Rincon Formation

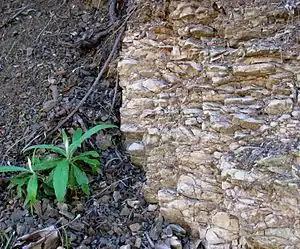
Close-up of the Rincon Shale in a road cut, showing weathered, highly fractured surface.

The Rincon Formation is massive to poorly bedded, and consists of predominantly argillaceous to silty shale and mudstone, with occasional dolomite. Two layers of siliceous shale are found in the middle of the unit, and they outcrop noticeably in the region west of Goleta. The base of the unit, which rests conformably on the shallower-water Vaqueros Formation, contains a glauconitic layer. Several thin layers of bentonite occur within the unit, and the unit is capped by one as well, which forms the base of the conformably overlying Monterey Formation. North of the Santa Ynez River, the Rincon is typically capped not by the Monterey but by the Temblor Formation, a sandstone similar to the underlying Vaqueros; additionally, north of the river the Rincon Formation grades into this sandstone to the east. Northeast of Blue Canyon and the Little Pine Fault, in the backcountry of easternmost Santa Barbara County and Ventura County, the Rincon Formation disappears, and the Temblor Formation rests unconformably on the much older Cozy Dell Shale.